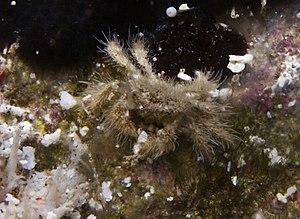
Un crabe Hirsutodynomene spinosa à la Réunion.
Les Dynomenidae sont une famille de crabes. Elle comprend 21 espèces actuelles et 36 fossiles dans 19 genres dont 14 fossiles.
L'île de La Réunion est un département d'outre-mer français situé dans le sud-ouest de l'océan Indien.
Hirsutodynomene est un genre de crabes de la famille des Dynomenidae.